Sylwester Czetwertyński

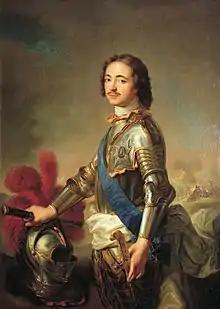
Tsar Peter the Great, in defiance of the law of the Polish-Lithuanian Commonwealth, enabled Bishop Sylvester to take the Belarusian episcopal throne

Sylvester Chetvertinsky was appointed bishop of Mogilev, Mstsislaw and Orsha in 1705, a year after the death of the previous bishop, . According to another source, his appointment happened as early as 1704. His selection was influenced not only by his abilities but also by his connections with the Metropolitan of Kyiv, Gedeon, and his prestigious lineage. Sylvester was also an accomplished preacher. His episcopal consecration as archimandrite took place in Kyiv in 1707, with Metropolitan Warlaam of Kyiv as the main consecrator. Bishop Sylvester arrived at his residence in Mogilev in August of the same year, at a time when the city was occupied by Russian troops. His appointment was made with clear support from Tsar Peter the Great, marking a Russian intervention in the religious affairs of the Commonwealth. The illegal introduction of an Orthodox bishop into Mogilev by the tsar was part of Peter the Great's anti-Uniate actions following his entry into the Commonwealth, which also included hindering religious practices of the Uniate population, expelling Uniate Metropolitan Lev Zalenskyj, and the murder of Basilian monks in Polotsk.